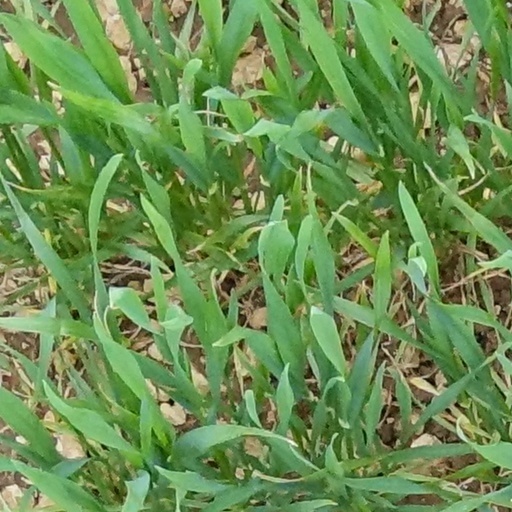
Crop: wheat